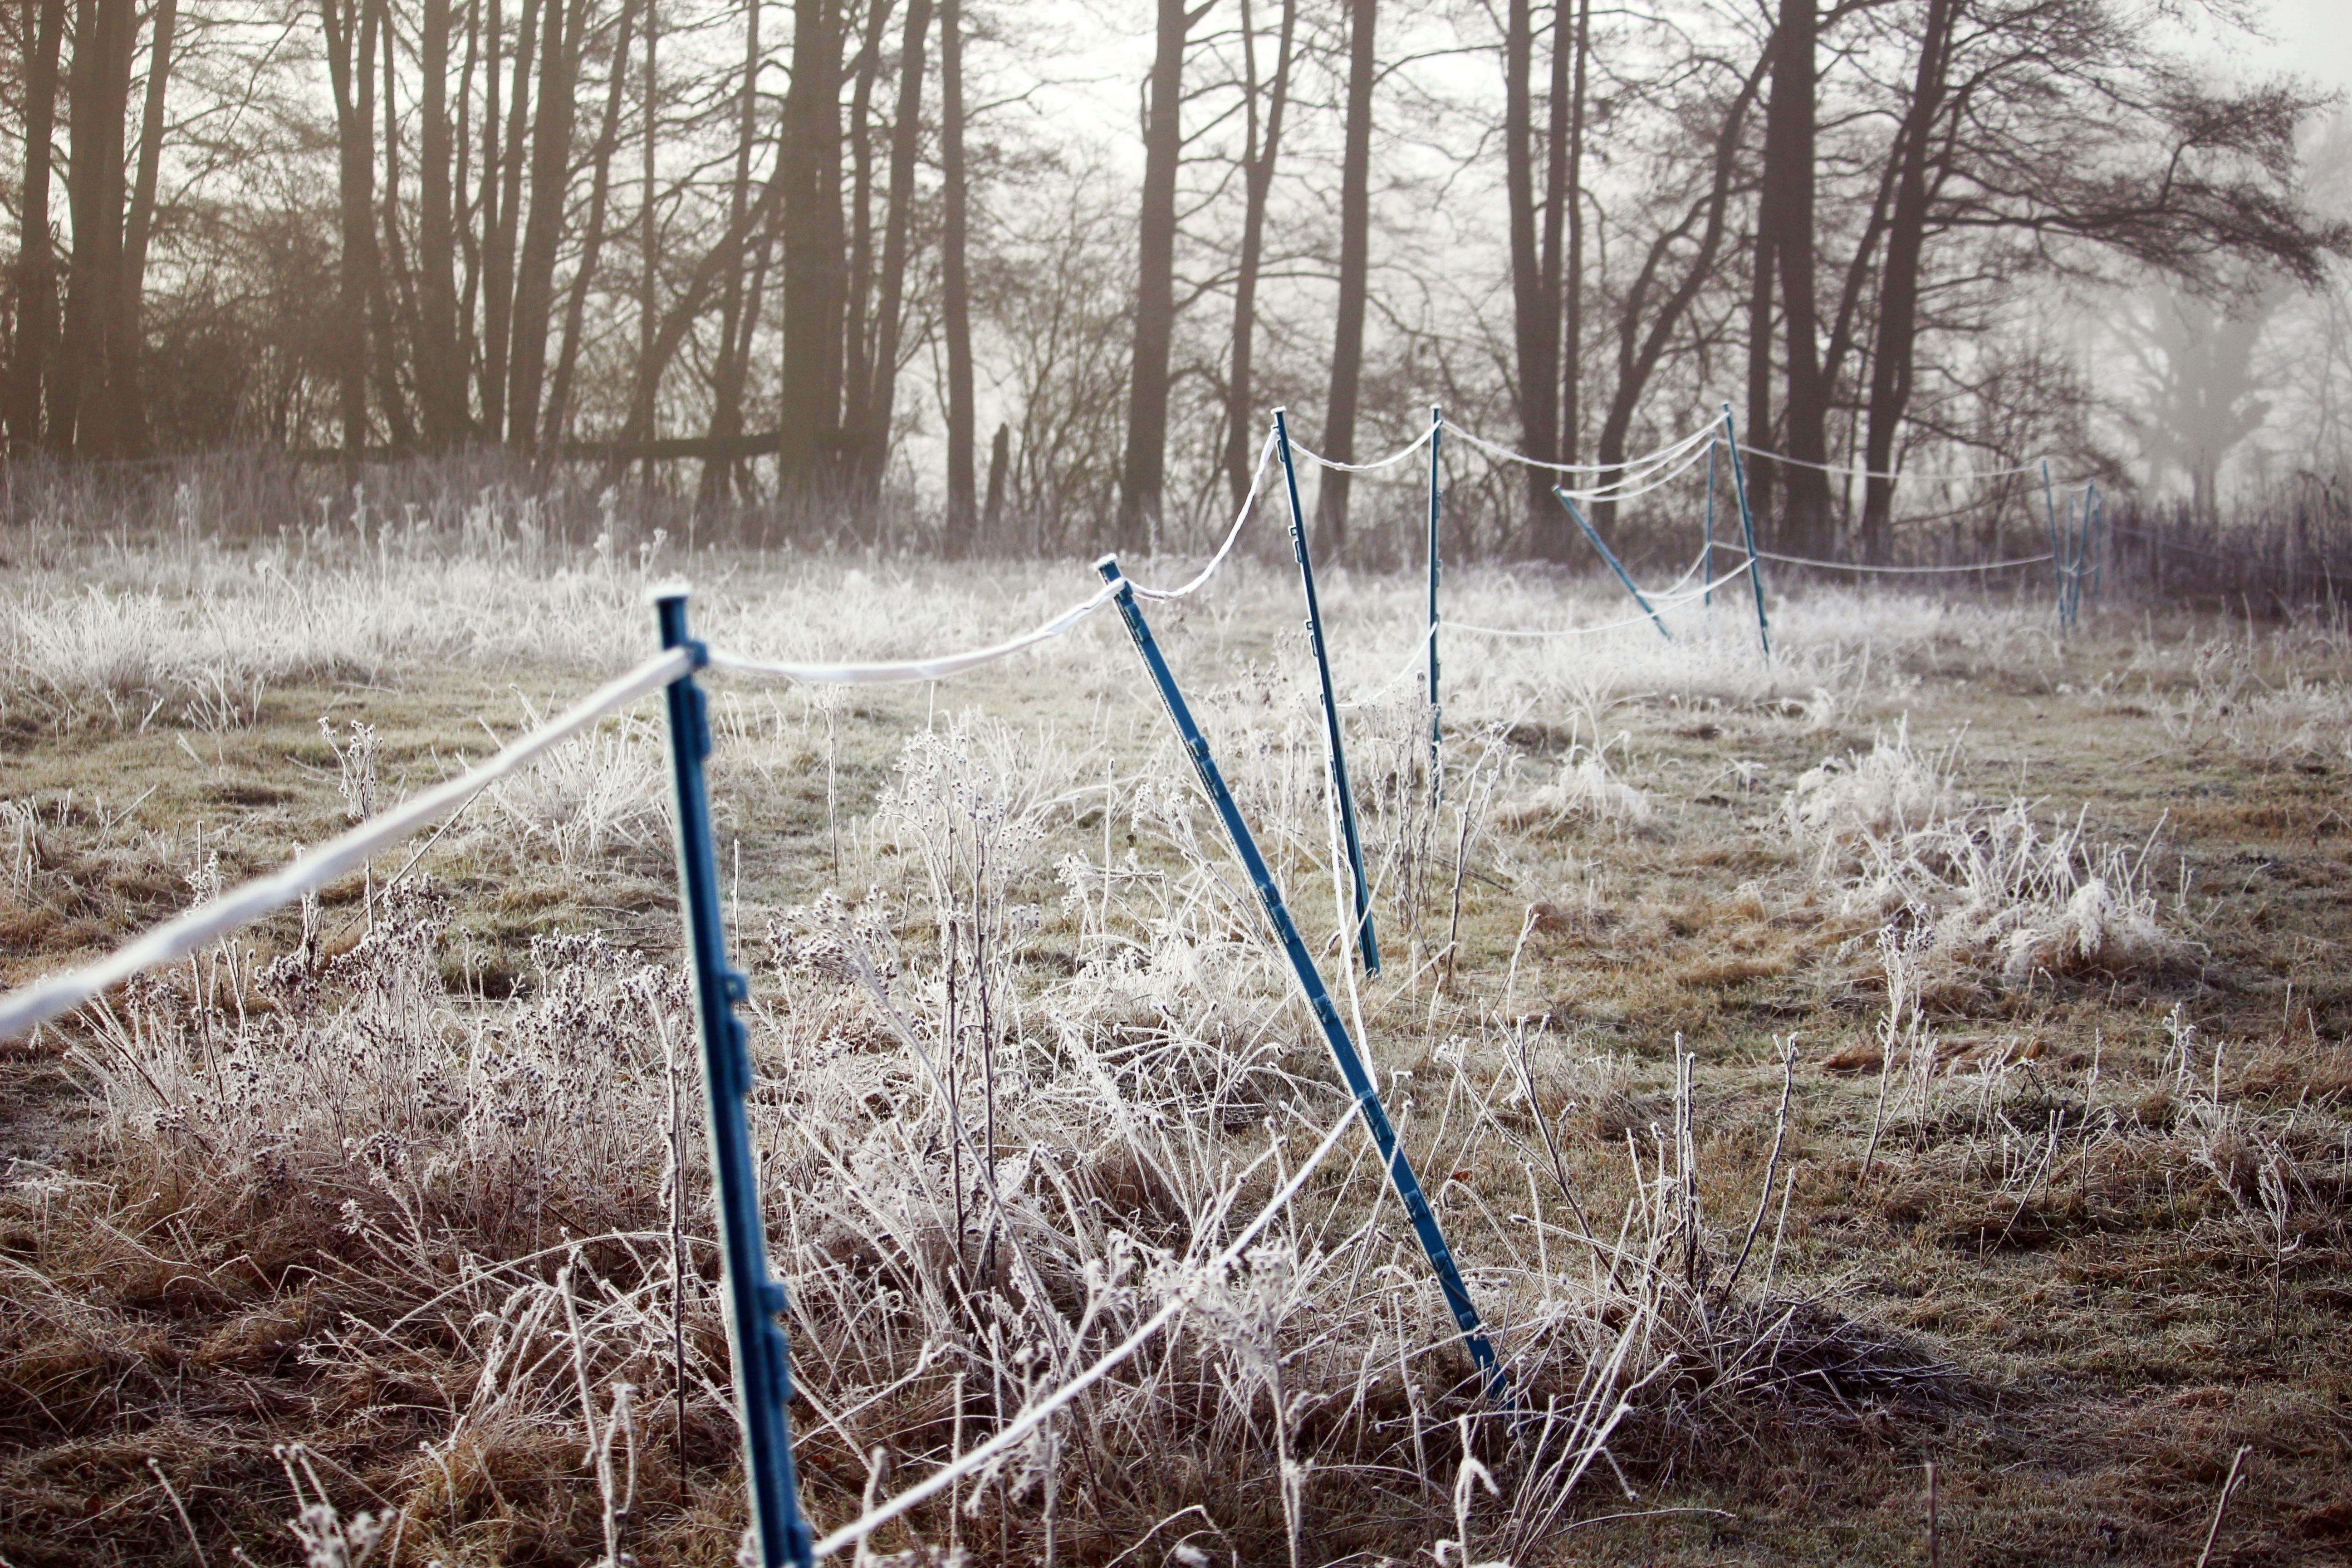
tree, nature, forest, grass, wilderness, snow, winter, fence, track, meadow, frost, autumn, weather, frozen, season, wetland, woodland, habitat, wintry, hoarfrost, rural area, winter's day, natural environment, woody plant, e fence